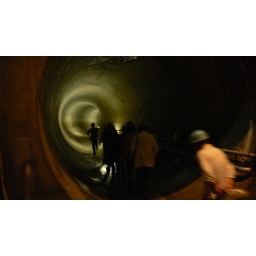
50m (164'), 14 floors below street level, are located these tunnels made to drain water in extreme rain